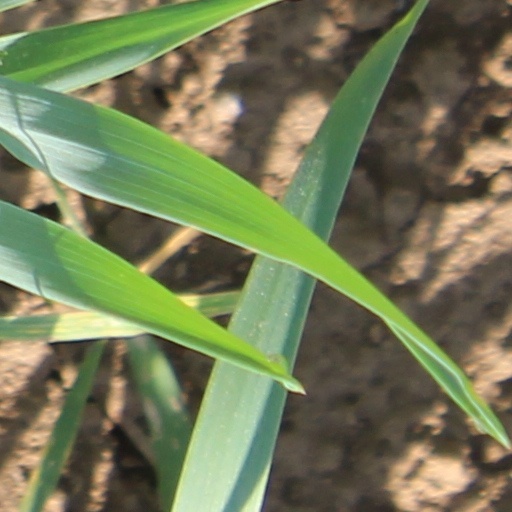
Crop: wheat